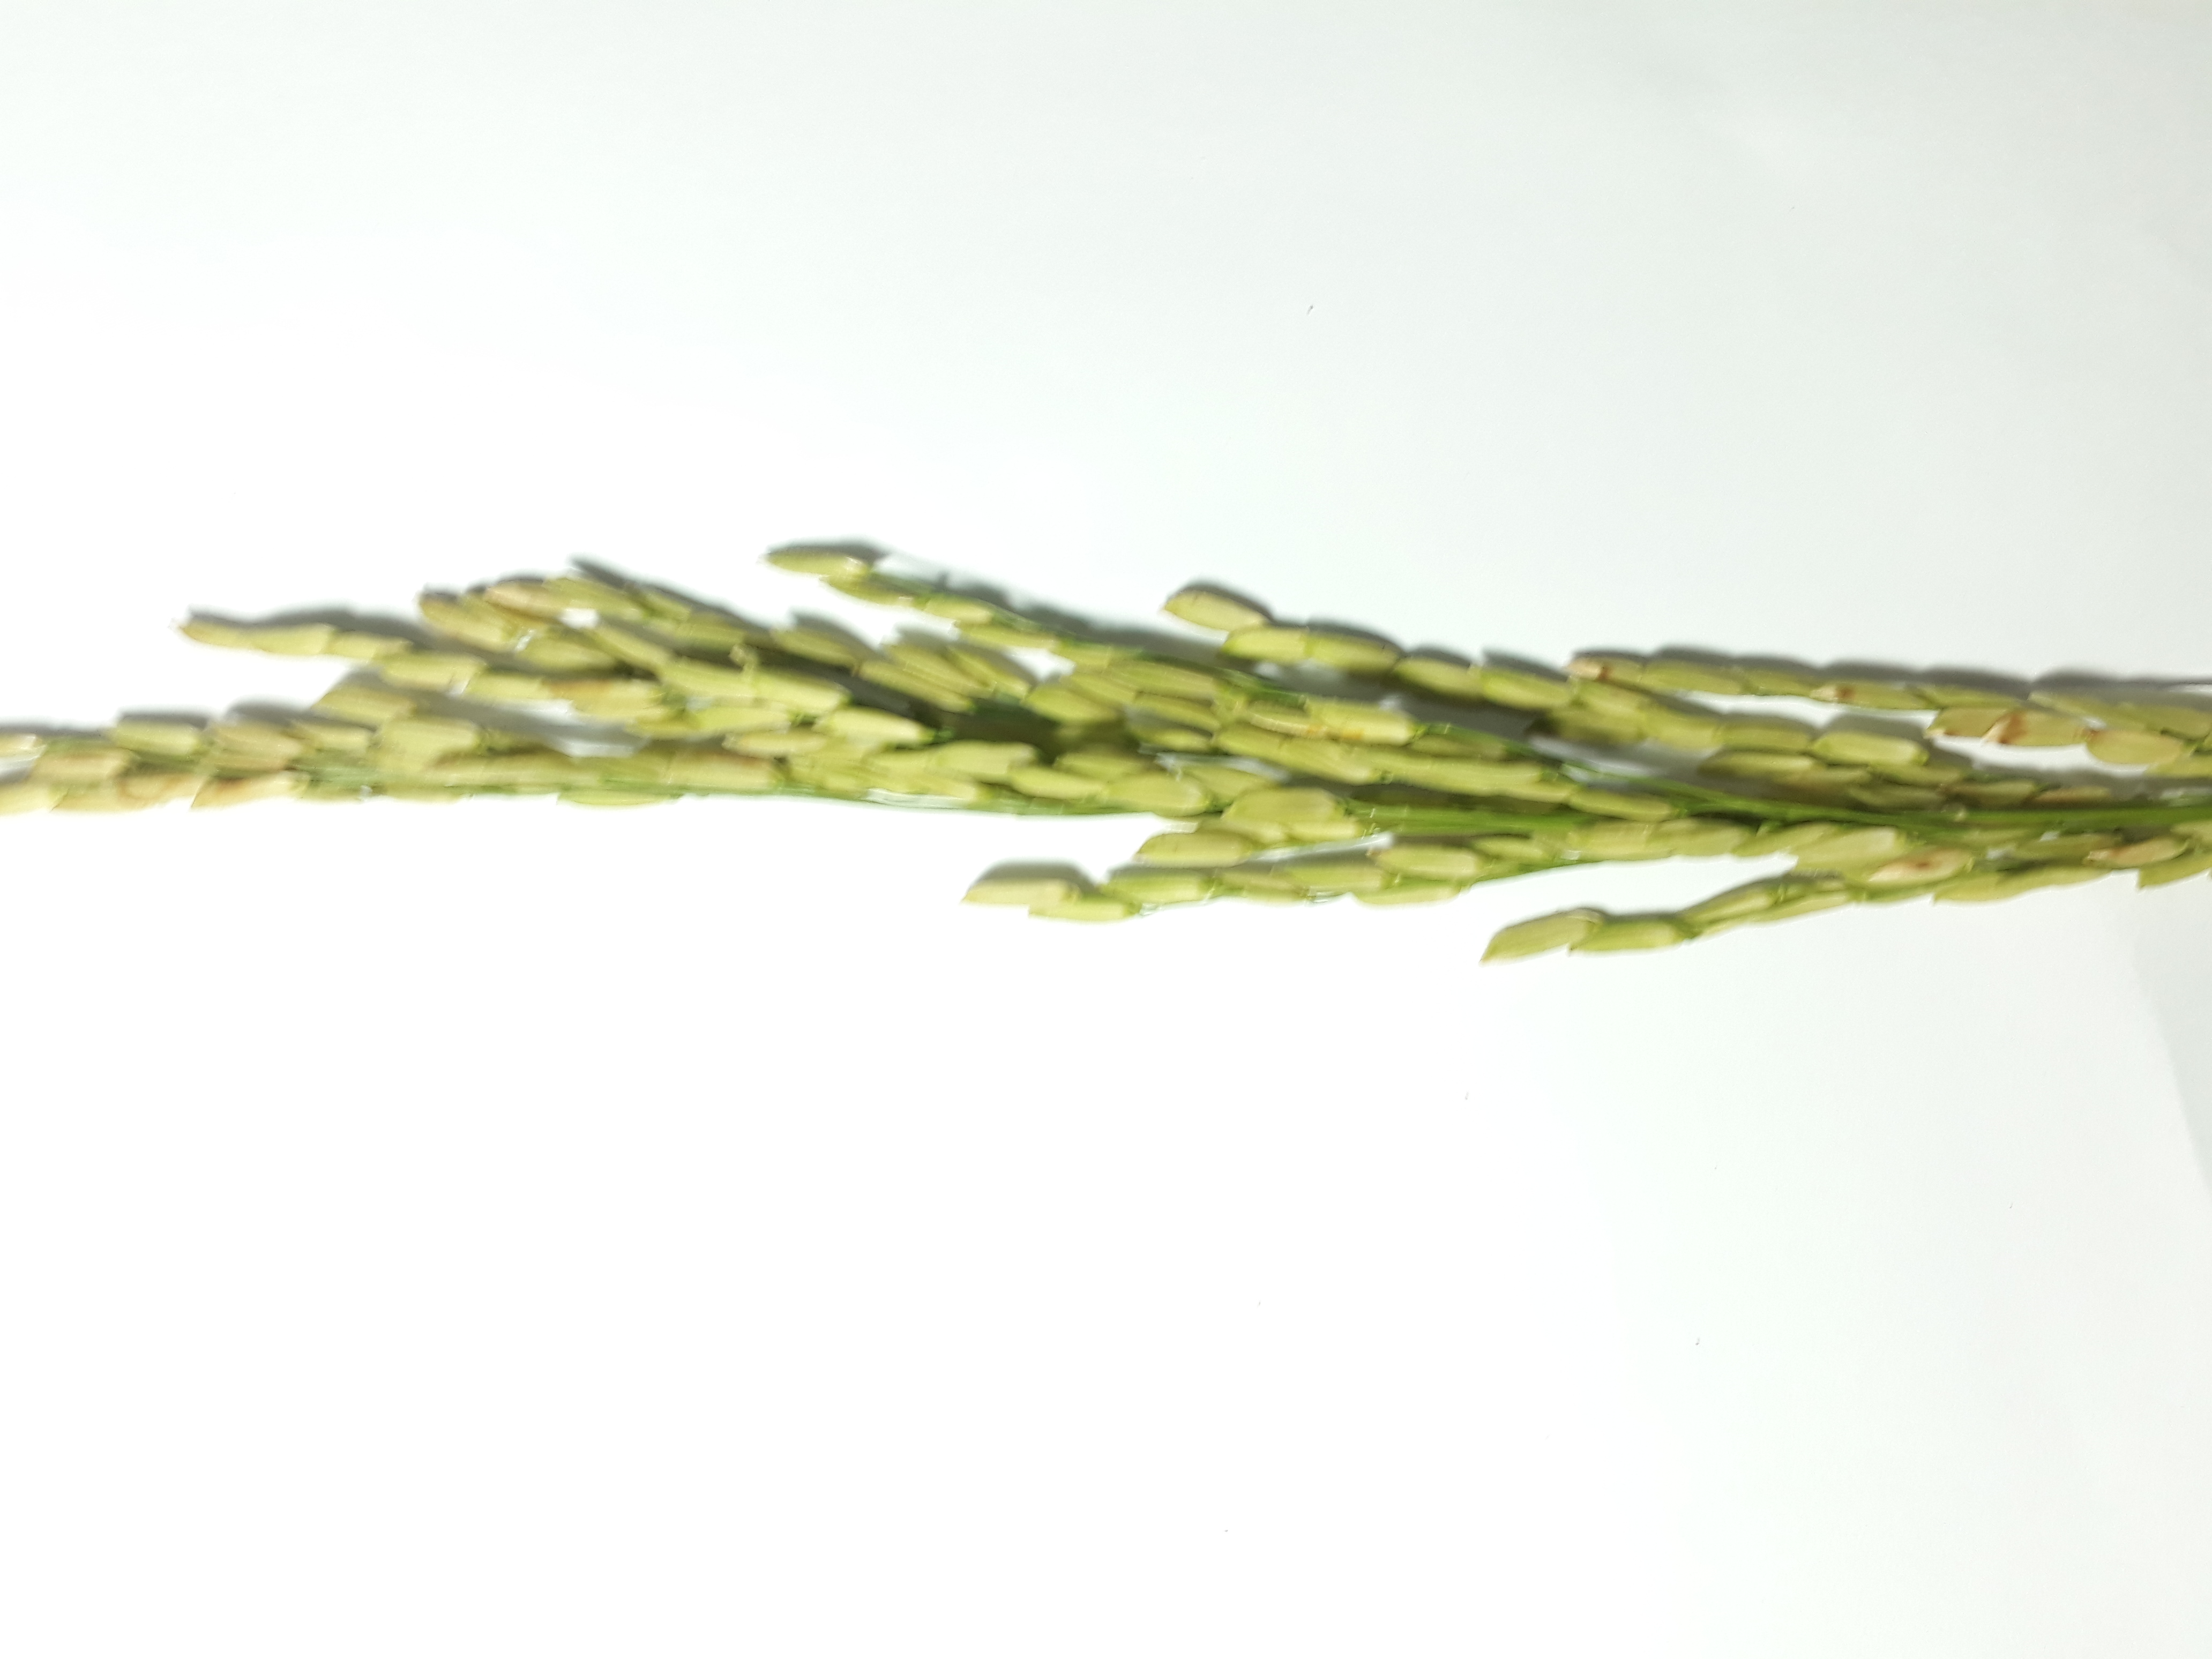
Label: Damaged